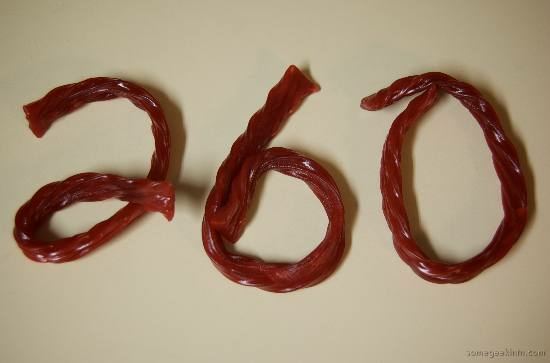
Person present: No